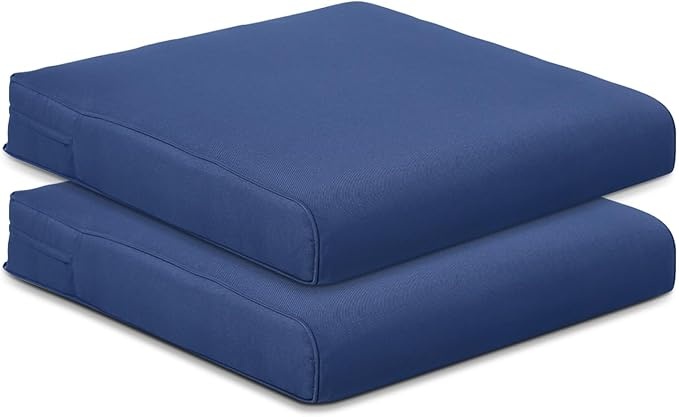
BPS 23x26 Inch Deep Seat Outdoor Cushion, Navy Blue Fade-Resistant and Water-Resistant Patio Chair Cushion for Wicker Chairs, Sofas, Love Seats
About This Superior Fade Resistance: Crafted with advanced solution-dyed technology, the fabric locks color directly into the fibers, ensuring exceptional resistance to UV damage. This premium material maintains its rich color far longer than ordinary fabrics Supportive Foam: Filled with a 4-inch high-density sponge, the BPS outdoor replacement cushions deliver excellent resilience and back support. They provide lasting comfort without flattening, ensuring both relaxation and durability Convenient Details: Adjustable straps keep the deck chair cushions securely in place on your chairs, while the hidden zipper design prevents water penetration and allows easy removal of the cover for quick cleaning Water-Resistant Cover: Designed for outdoor use, the fabric is enhanced with a TPU inner coating that improves water resistance. Whether it’s light rain, accidental spills, or humid conditions, the cushions stay protected and ready for everyday enjoyment Portable Handle: Equipped with a convenient handle, the BPS outdoor chair cushions are easy to carry and swap between wicker chairs, couches, love seats, rocking chairs, and more for flexible, hassle-free comfort Overview Fill Material : Foam Pillow Type : Furniture Cushion Color : Navy Blue Size : 23"x26" Brand : BPS
Brand: AocieLLC
Category: Furniture > Outdoor Furniture Accessories